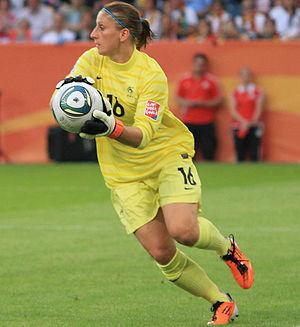
Bérangère Sapowicz, née le 6 février 1983 à Verneuil-sur-Avre, est une footballeuse internationale française évoluant au poste de gardienne de but.